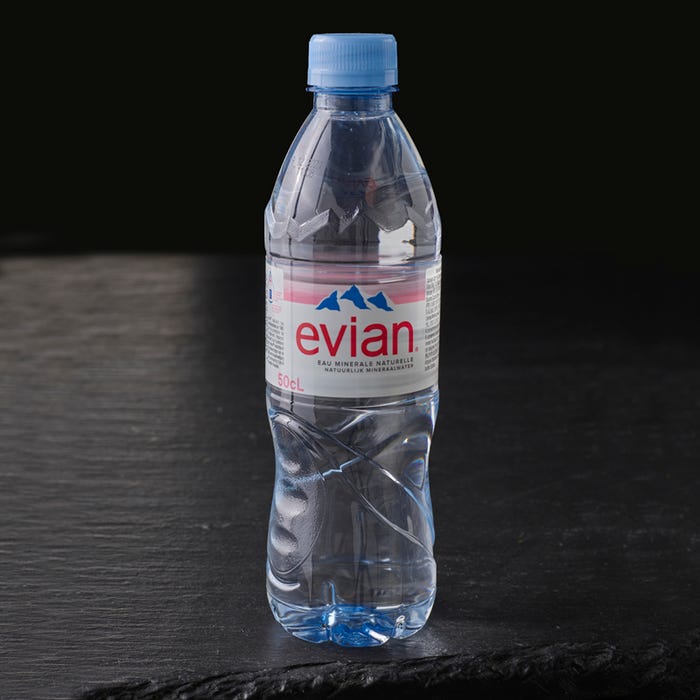
Waste category: plastic